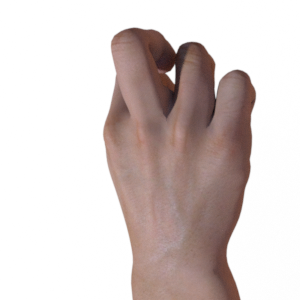
Label: rock